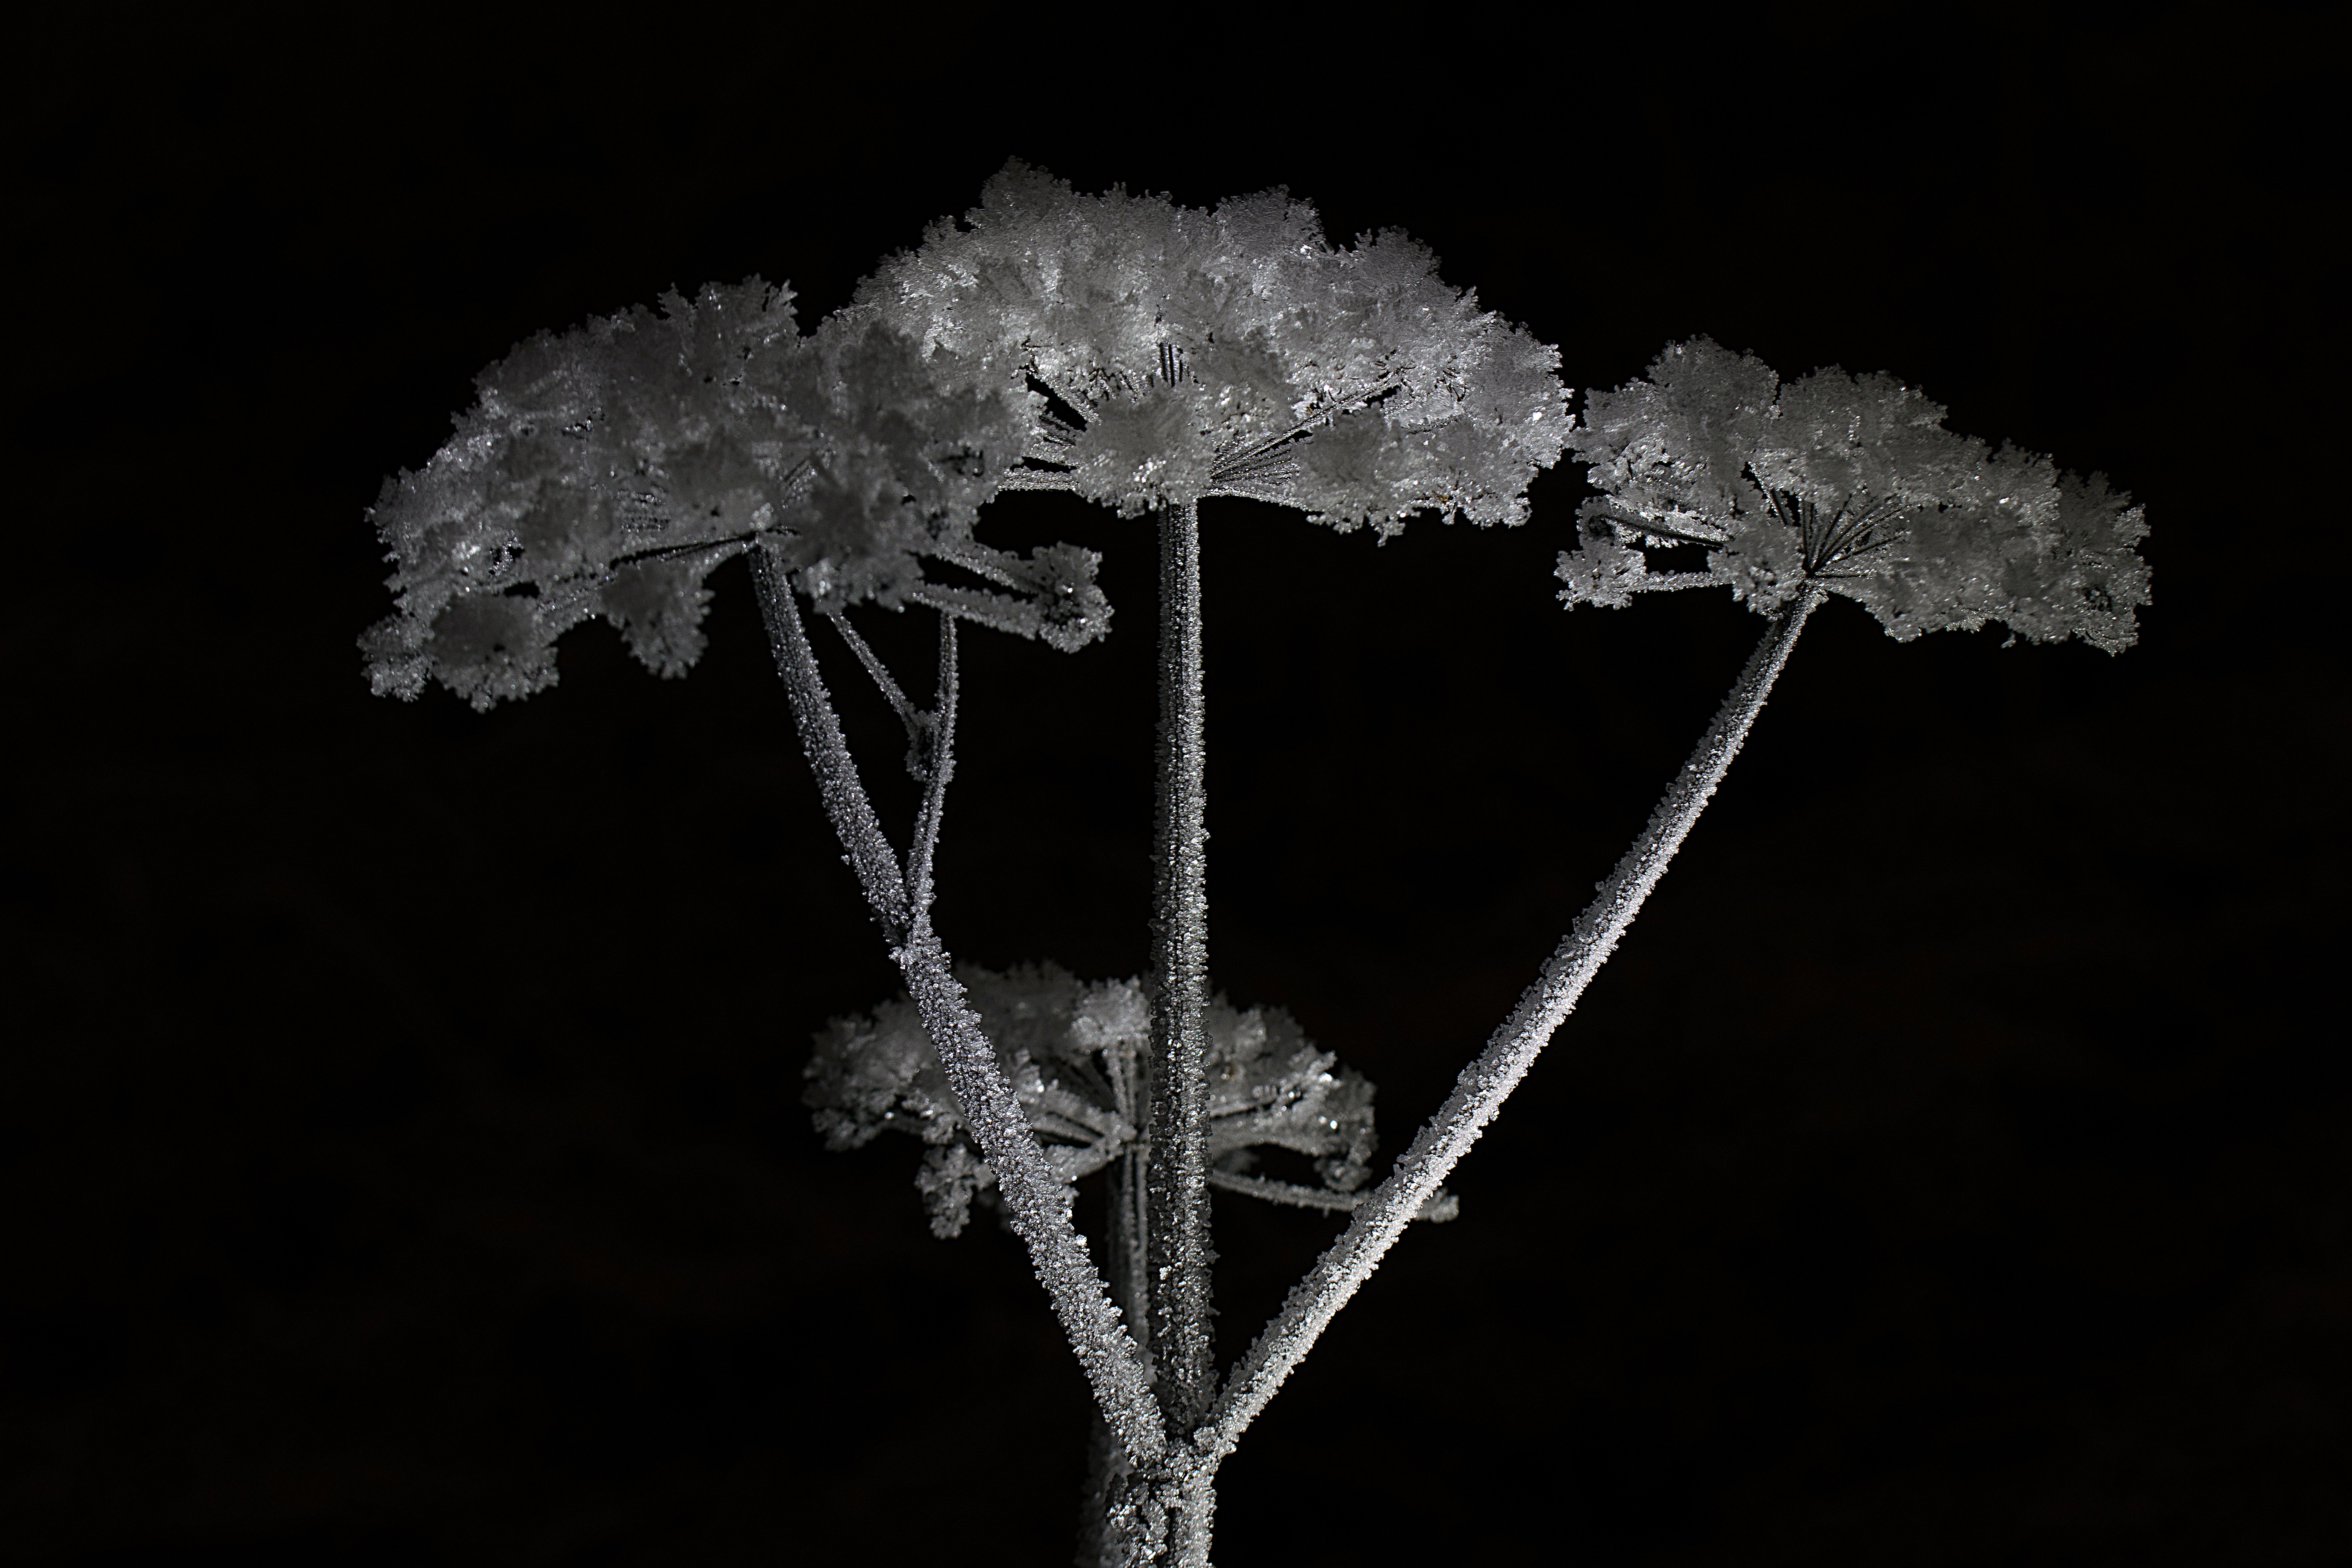
branch, winter, black and white, white, night, leaf, flower, frost, dark, ice, twig, close up, freezing, macro photography, monochrome photography, dog tube